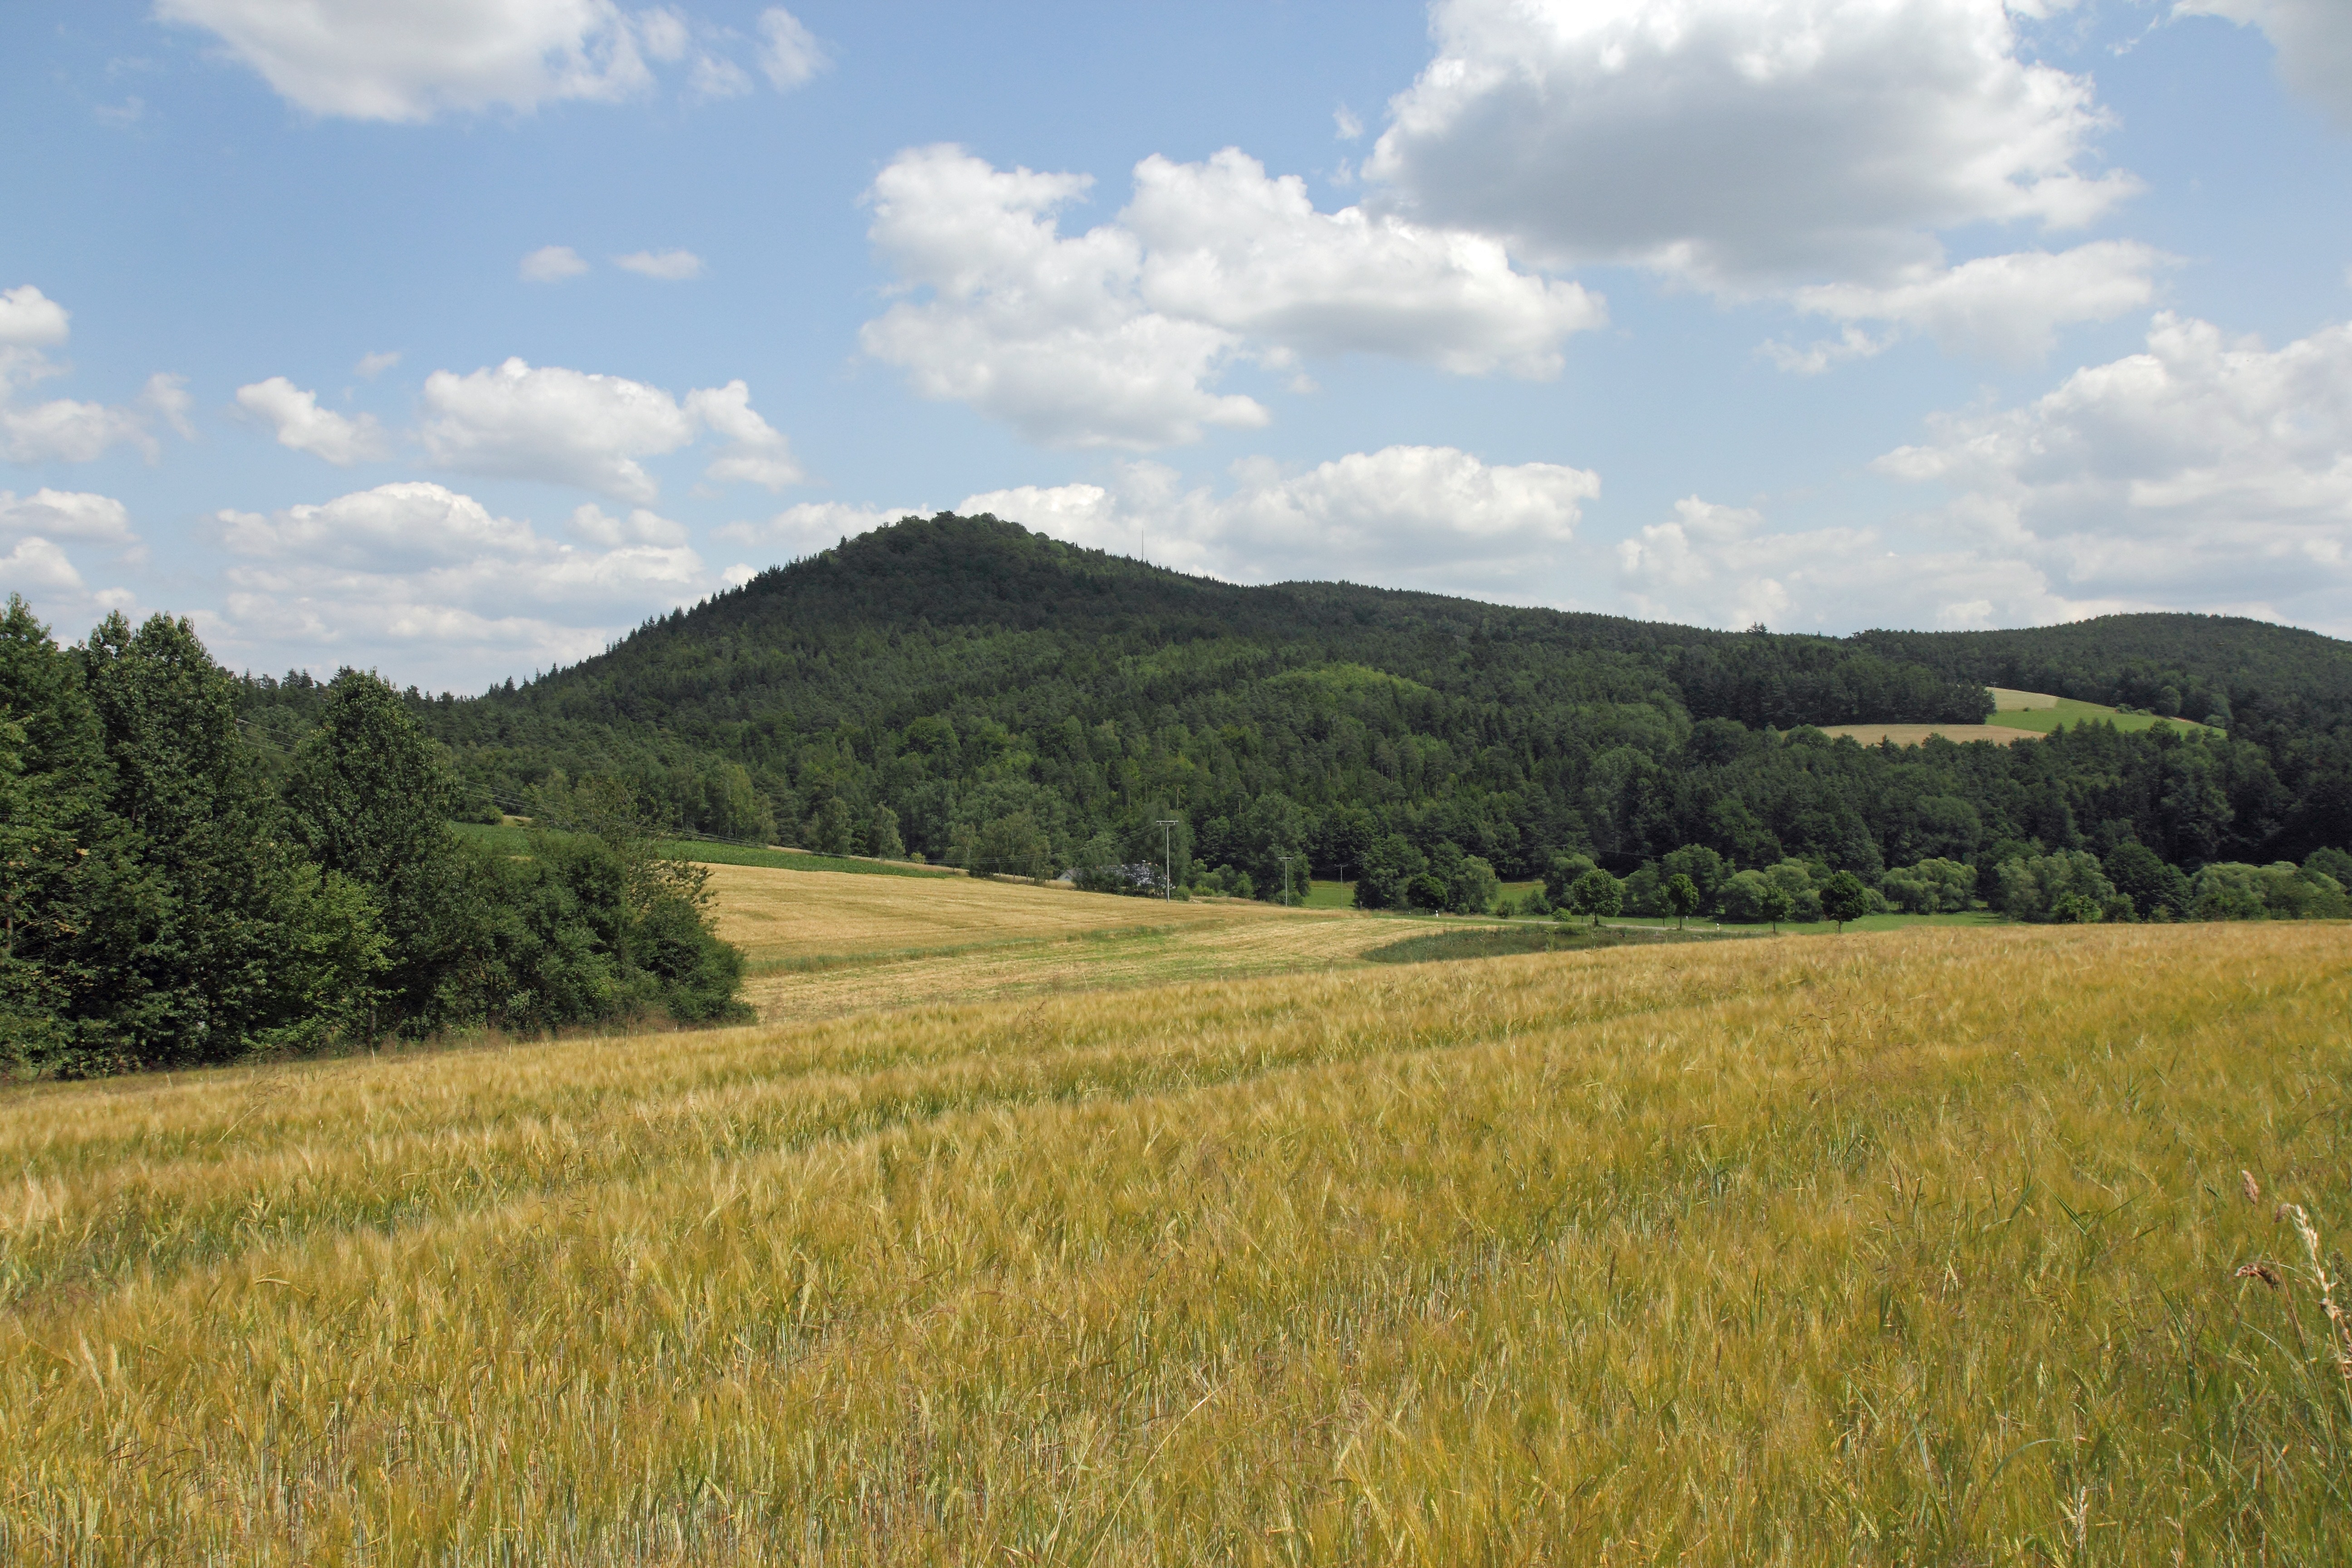
landscape, nature, forest, grass, sky, field, farm, meadow, prairie, countryside, hill, country, summer, spring, scenic, pasture, agriculture, plain, trees, outside, clouds, mountains, grassland, plateau, germany, habitat, ecosystem, steppe, rural area, natural environment, geographical feature, grass family, land lot